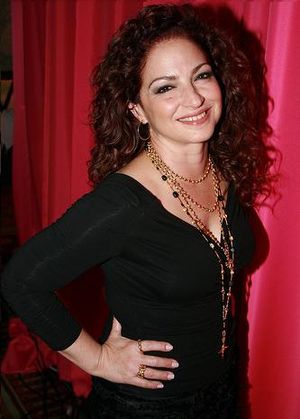
Gloria Estefan
Gloria Estefan, 2009
Gloria Estefan er en amerikansk sangerinde med cubanske rødder.